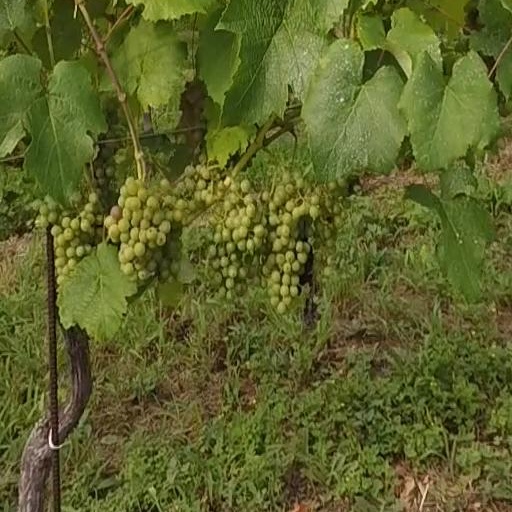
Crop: grape